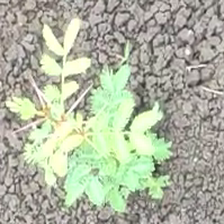
Weed species: Dwarf_cassia_(Chamaecrista pumila)